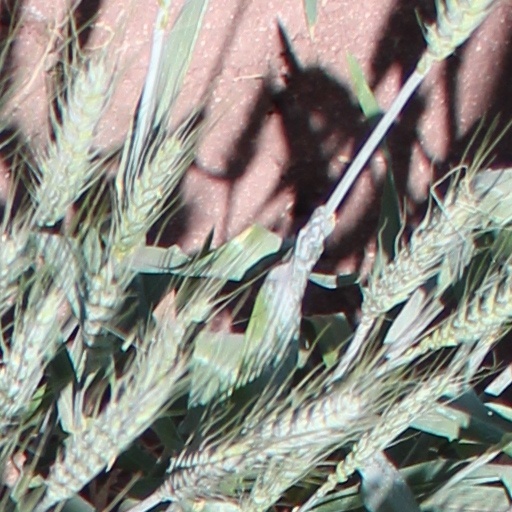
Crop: wheat